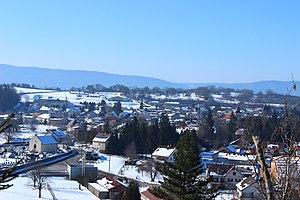
Le village de Clairvaux-les-Lacs (Jura, France) vu depuis l'est en hiver.